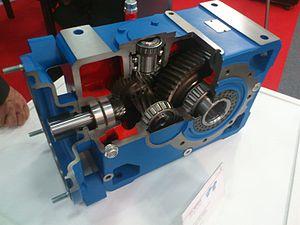
Modèle d'exposition d'un réducteur à axes orthogonaux lors du salon SIM 2013
La société Rossi Motoréducteurs dont le siège est situé à Modène, est un fabricant Italien d'organes de transmissions et plus particulièrement de motoréducteurs, moteurs électriques et moteurs freins. En Italie, Rossi a trois sites de production : deux sites à Modène, dédiés à l’usinage et à l'assemblage des réducteurs et à la production des moteurs électriques, et un site à Lecce, spécialisé dans l'usinage et l'assemblage des réducteurs planétaires.